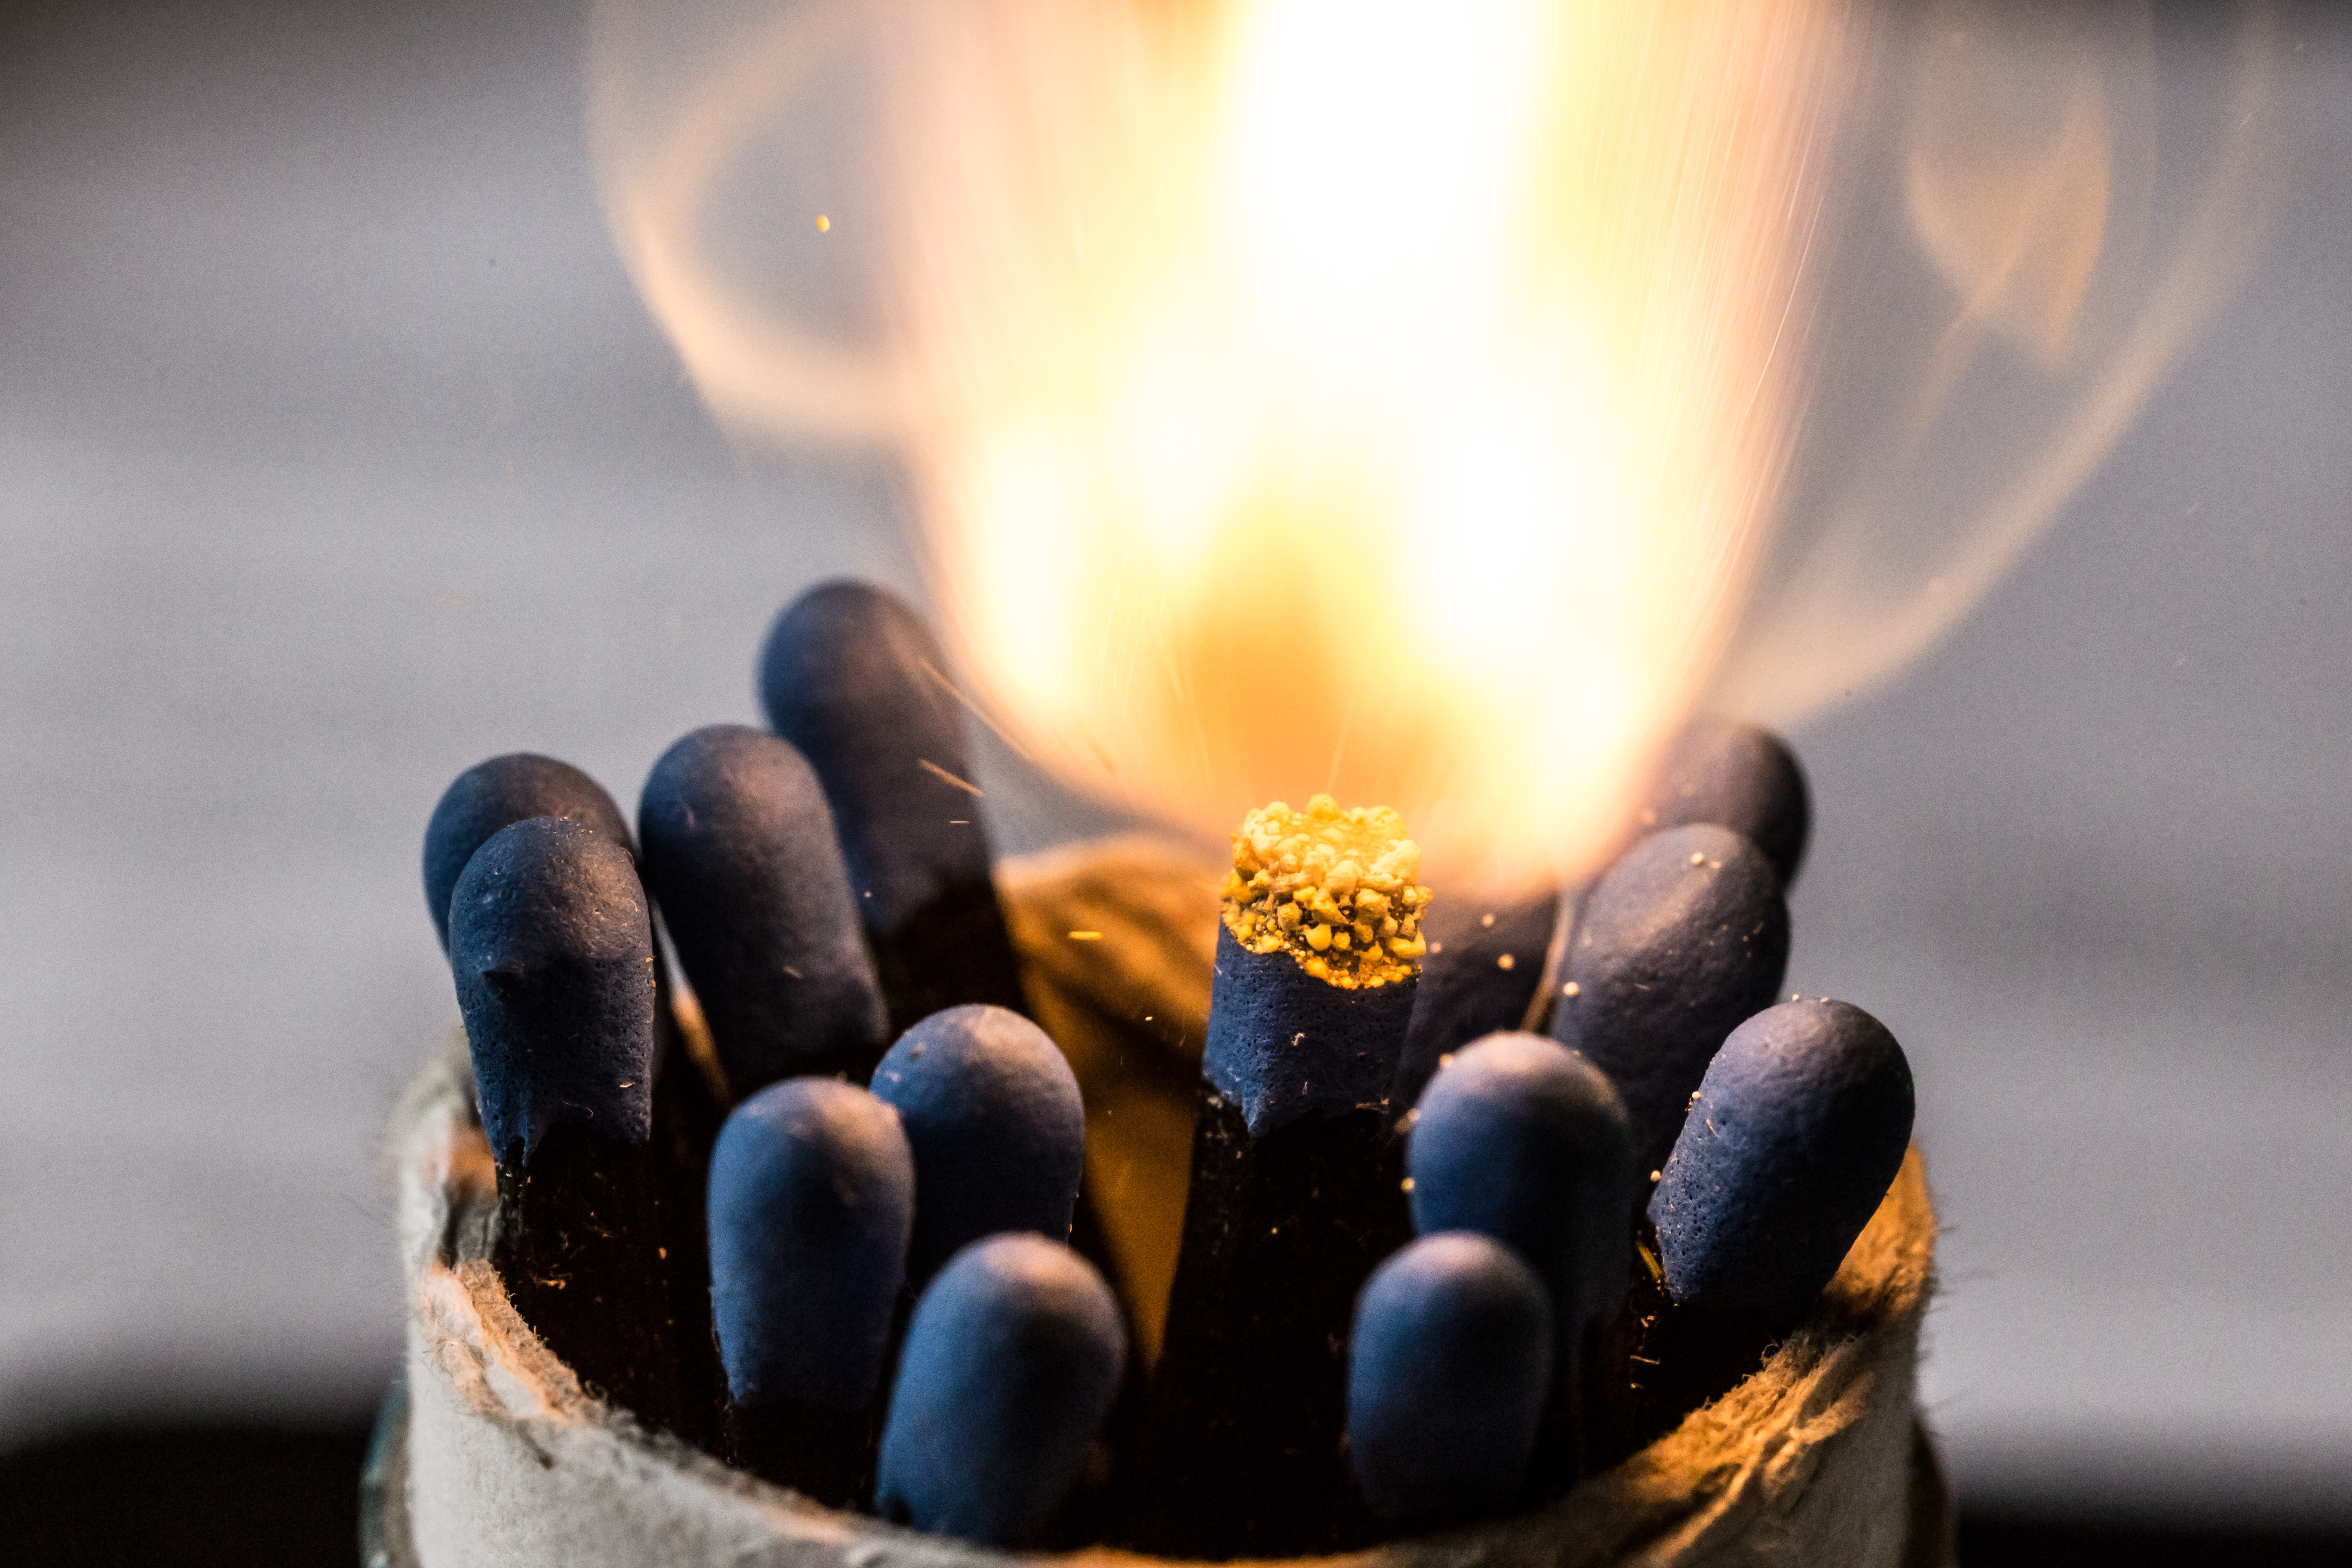
light, photography, flower, color, canon, flame, fire, blue, candle, lighting, close up, creativecommons, publicdomain, royaltyfree, feuer, canon65mm, 65mm, lizenzfrei, wendelin, jacober, canon6d, wendi, wjacober, makro, makrofotografie, makrofoto, macro photography, anz nden, eos6d, z ndh lzli, makro65, 65makro